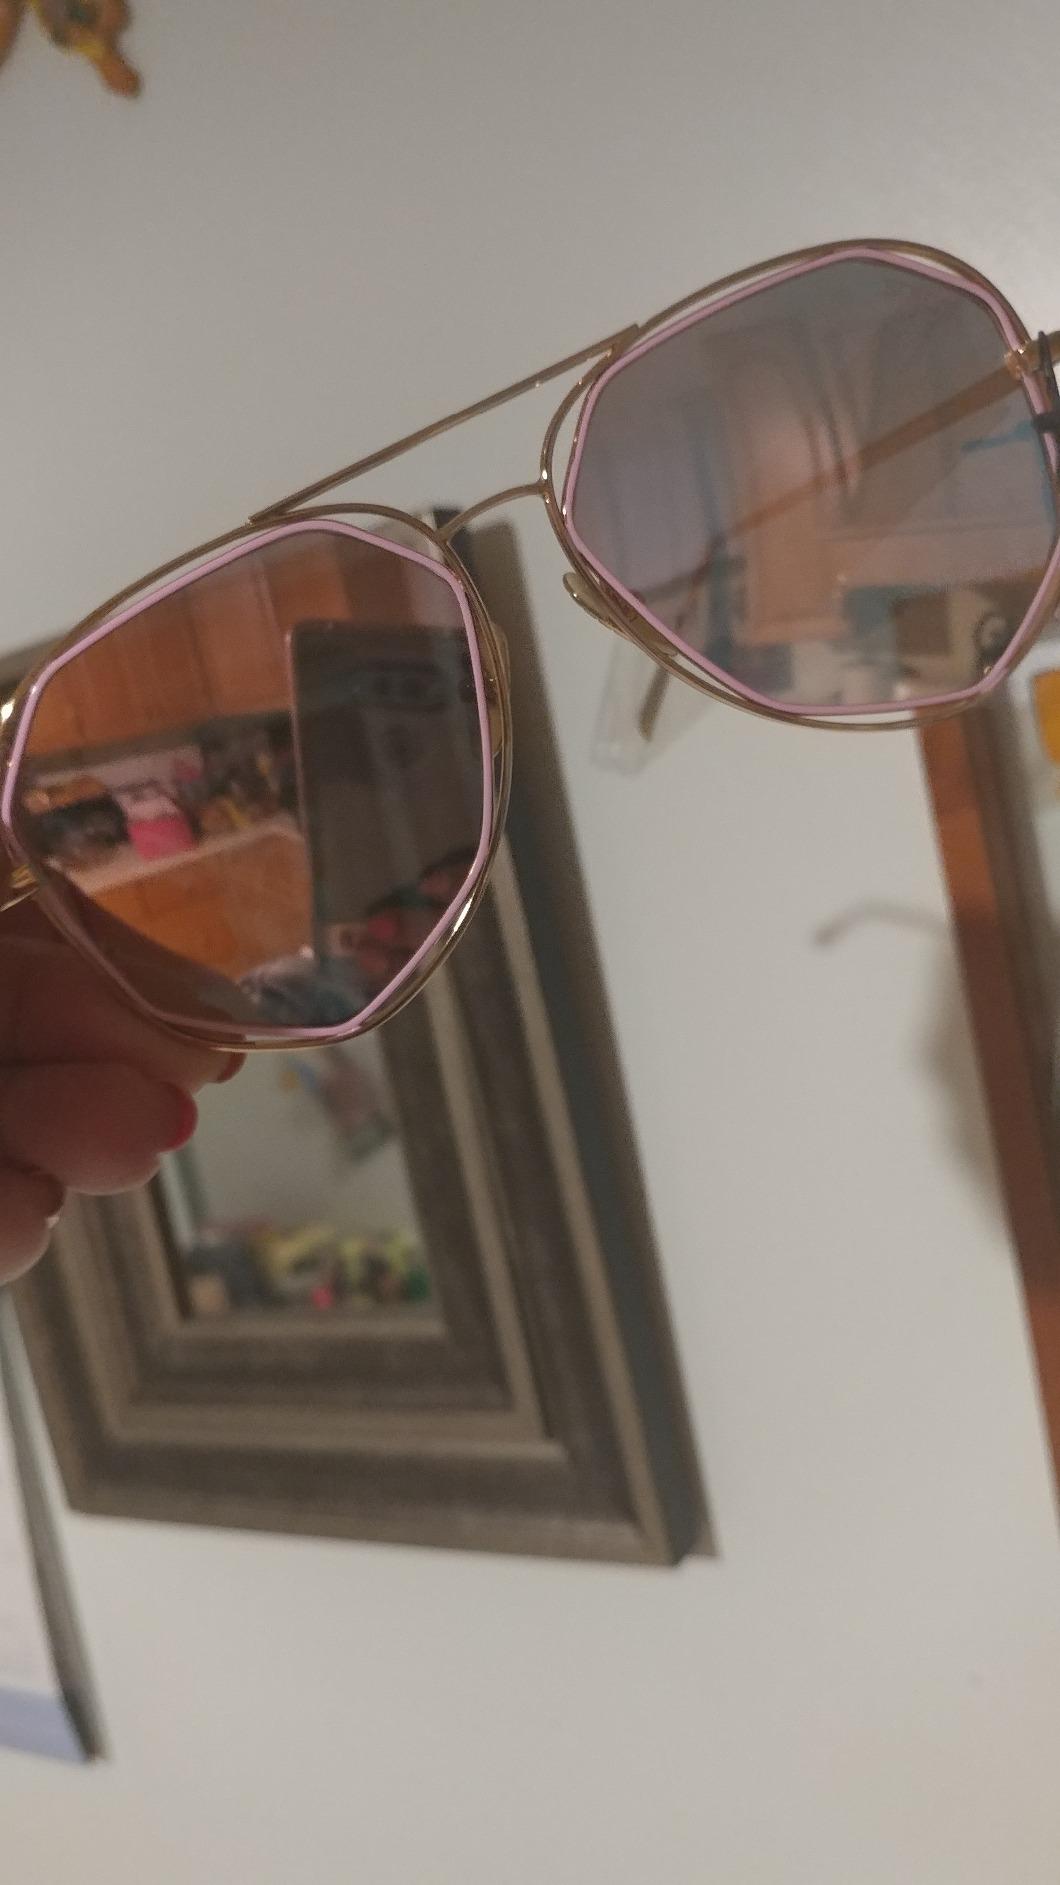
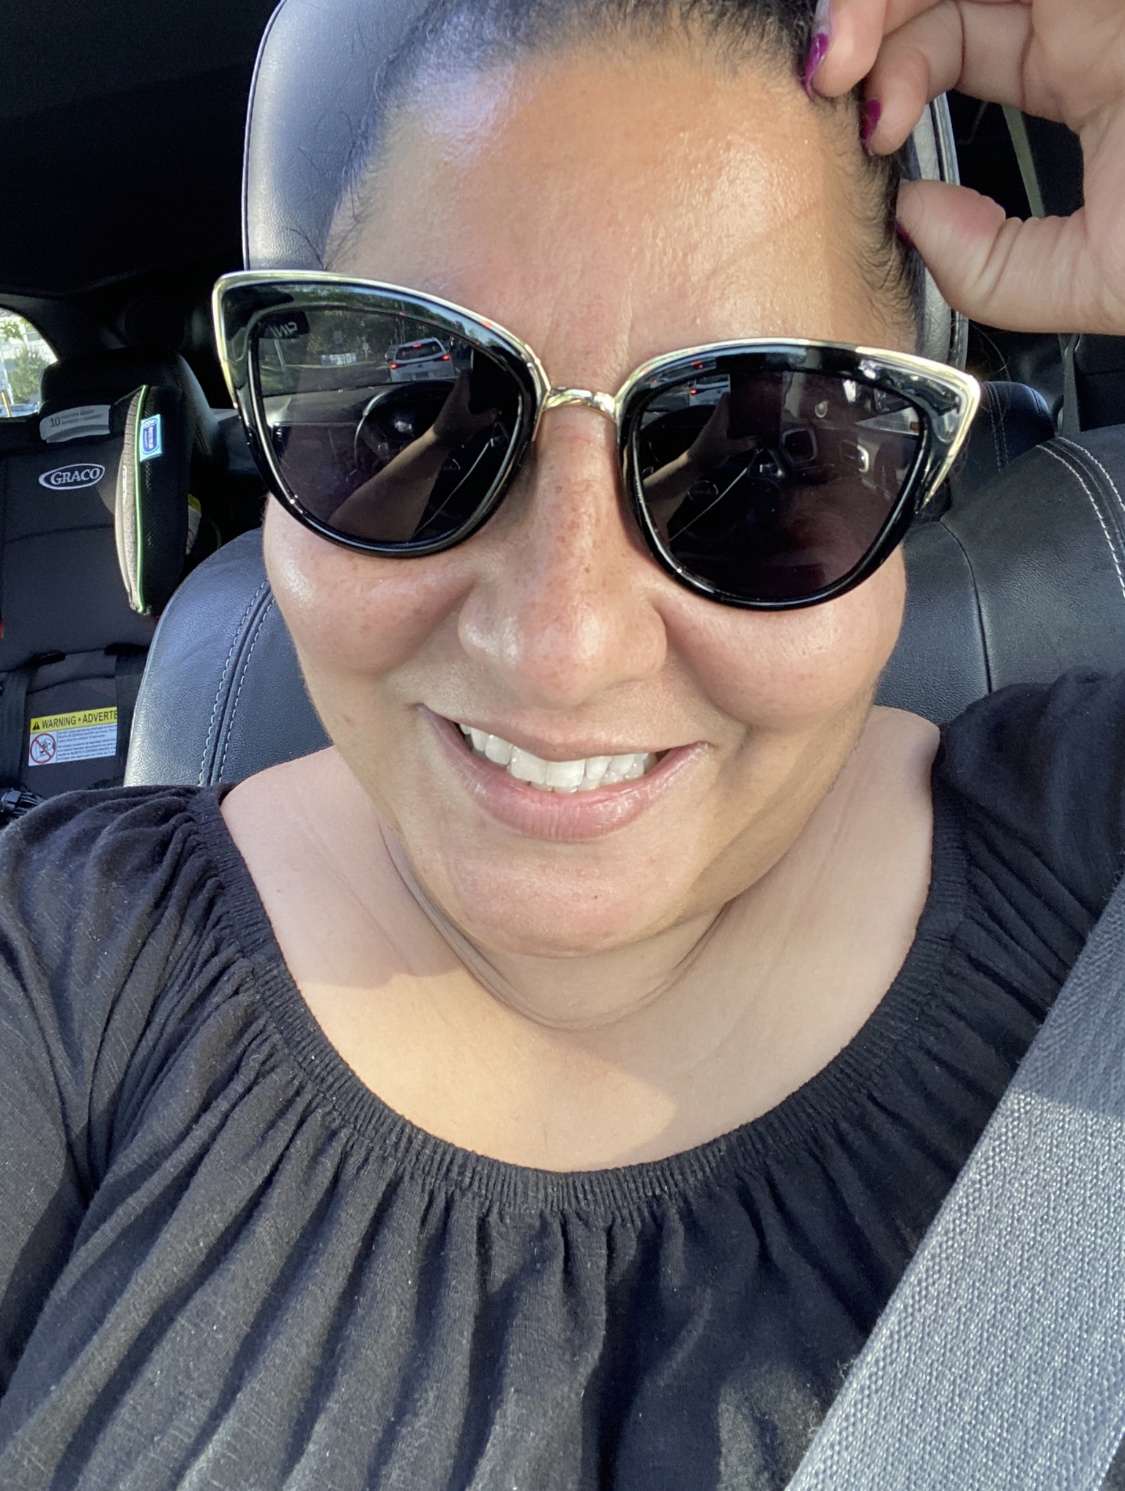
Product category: accessories_sunglasses
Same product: no